Deloitte

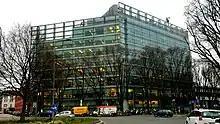
Deloitte office building in Milan

Deloitte member firms offer services in the following functions, with country-specific variations on their legal implementation (i.e., all operating within a single company or through separate legal entities operating as subsidiaries of an umbrella legal entity for the country).